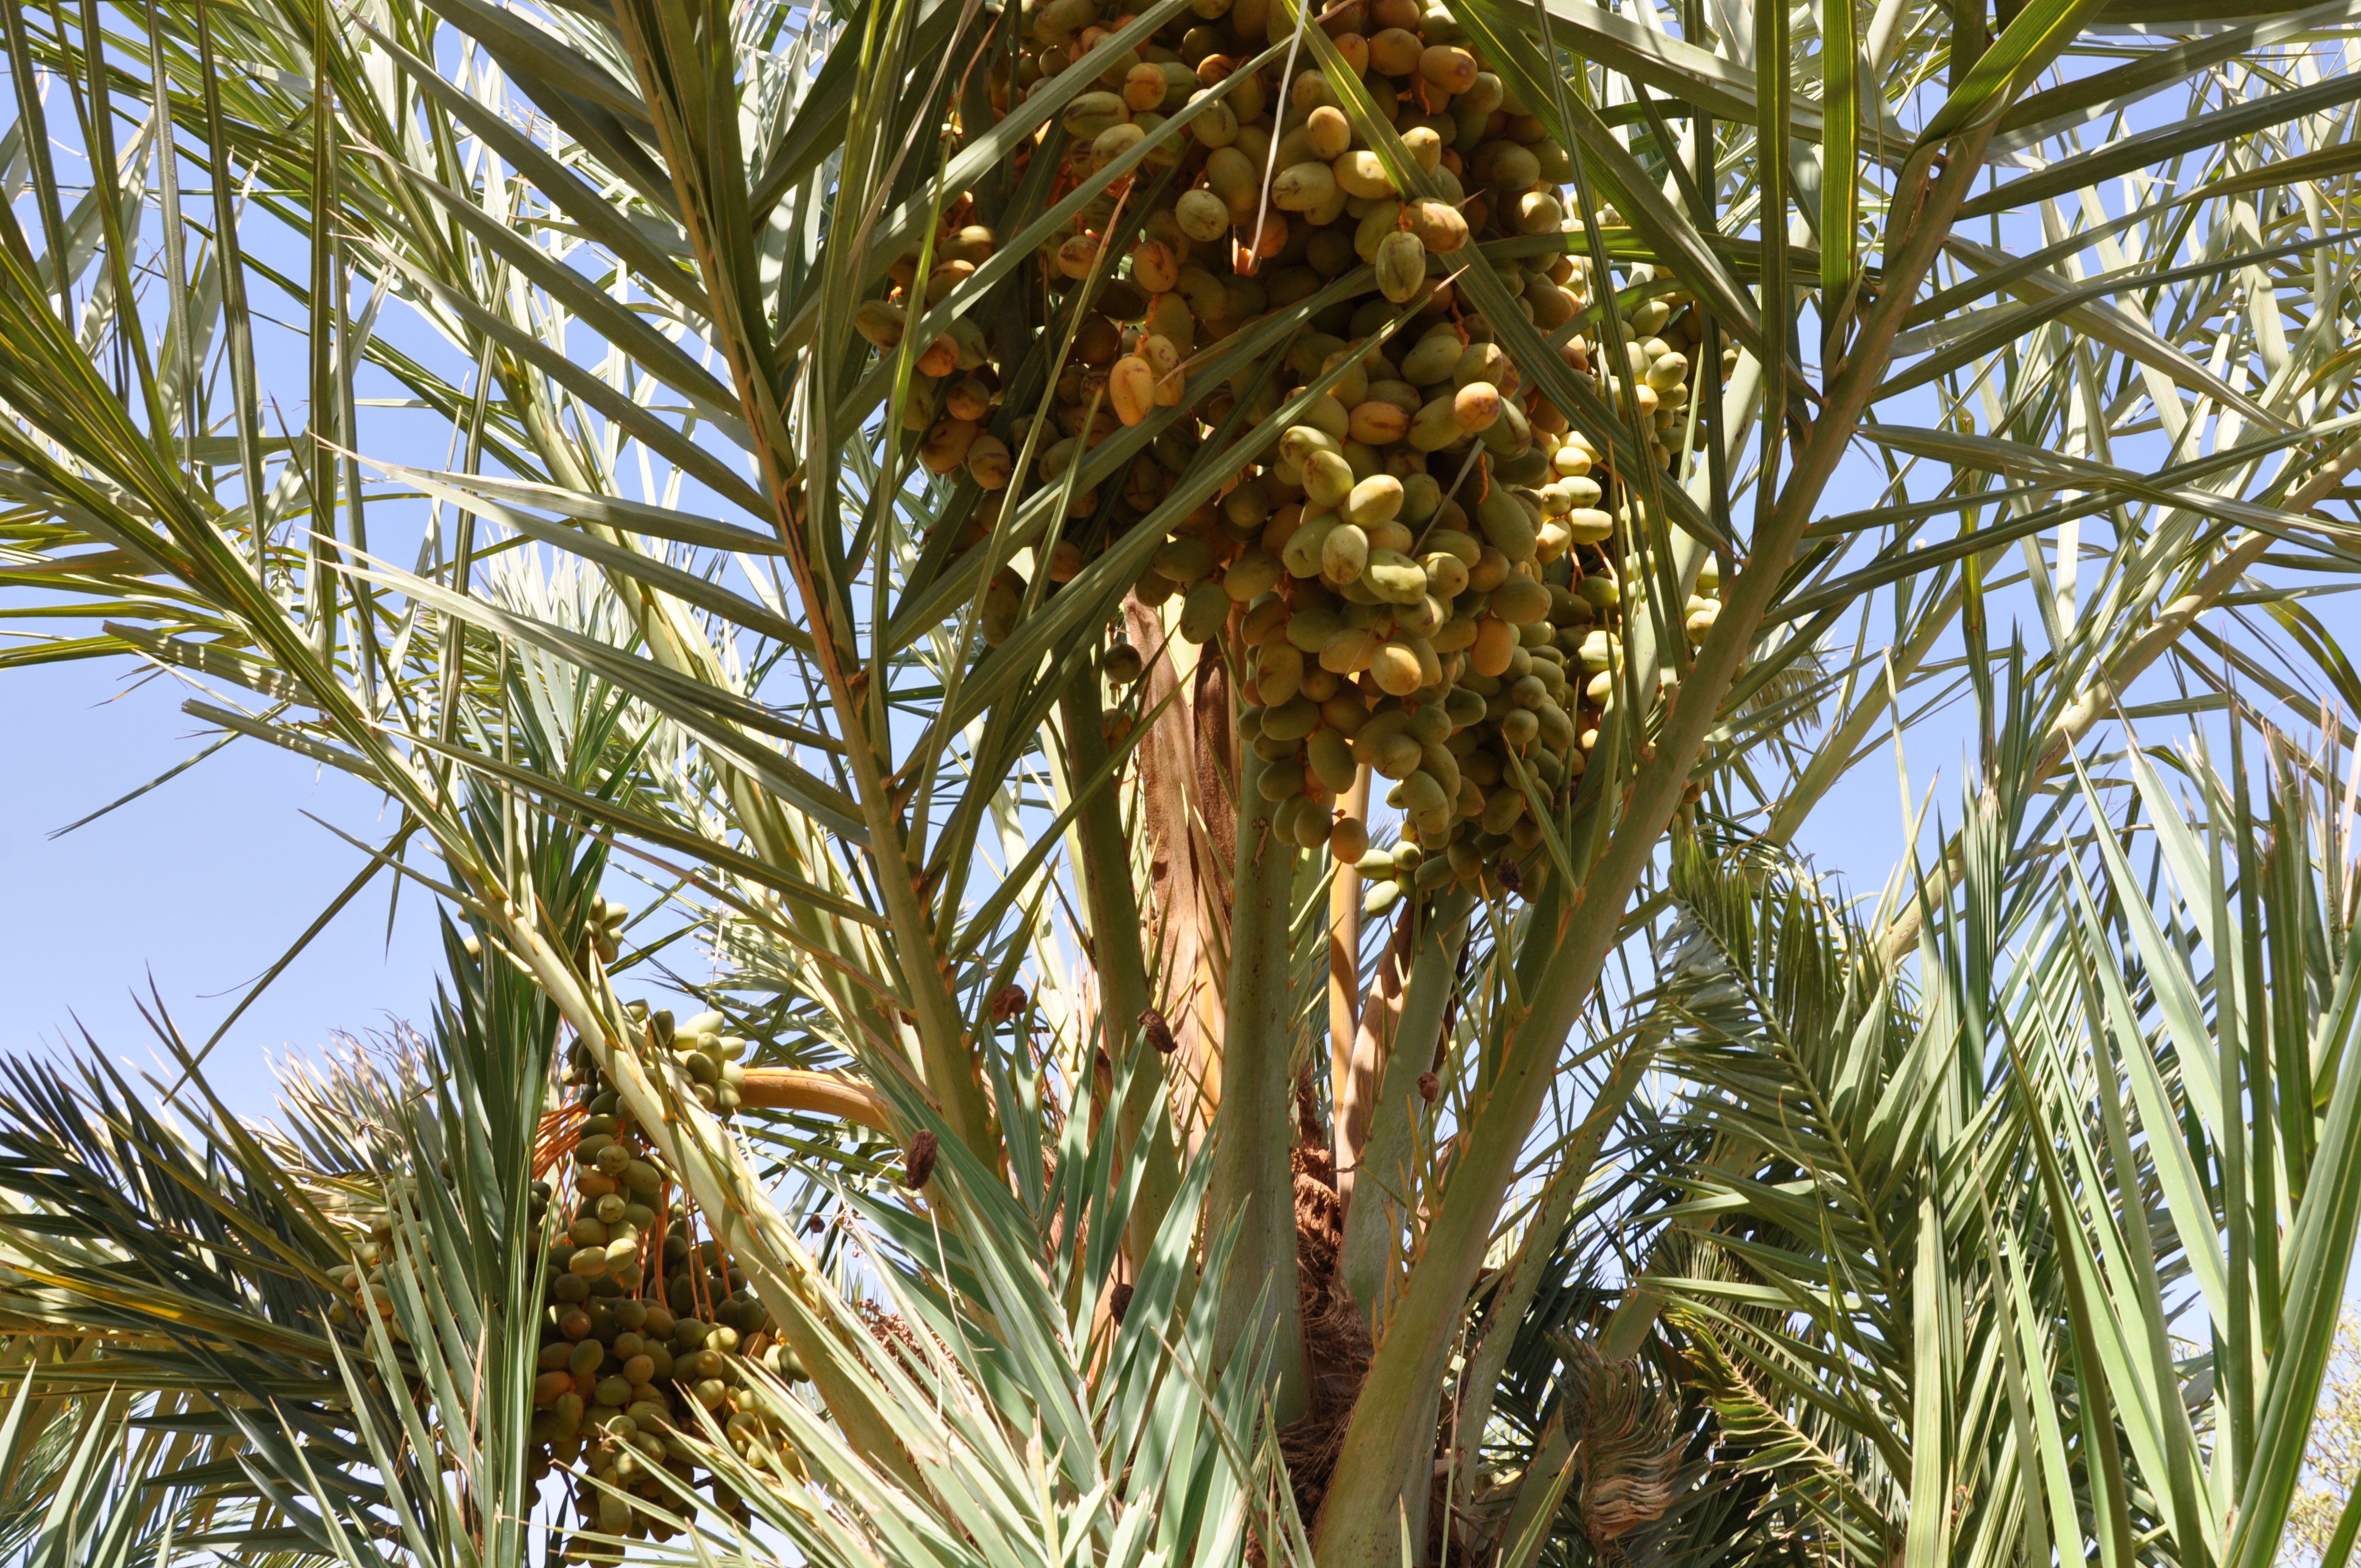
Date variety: Boumajhoul